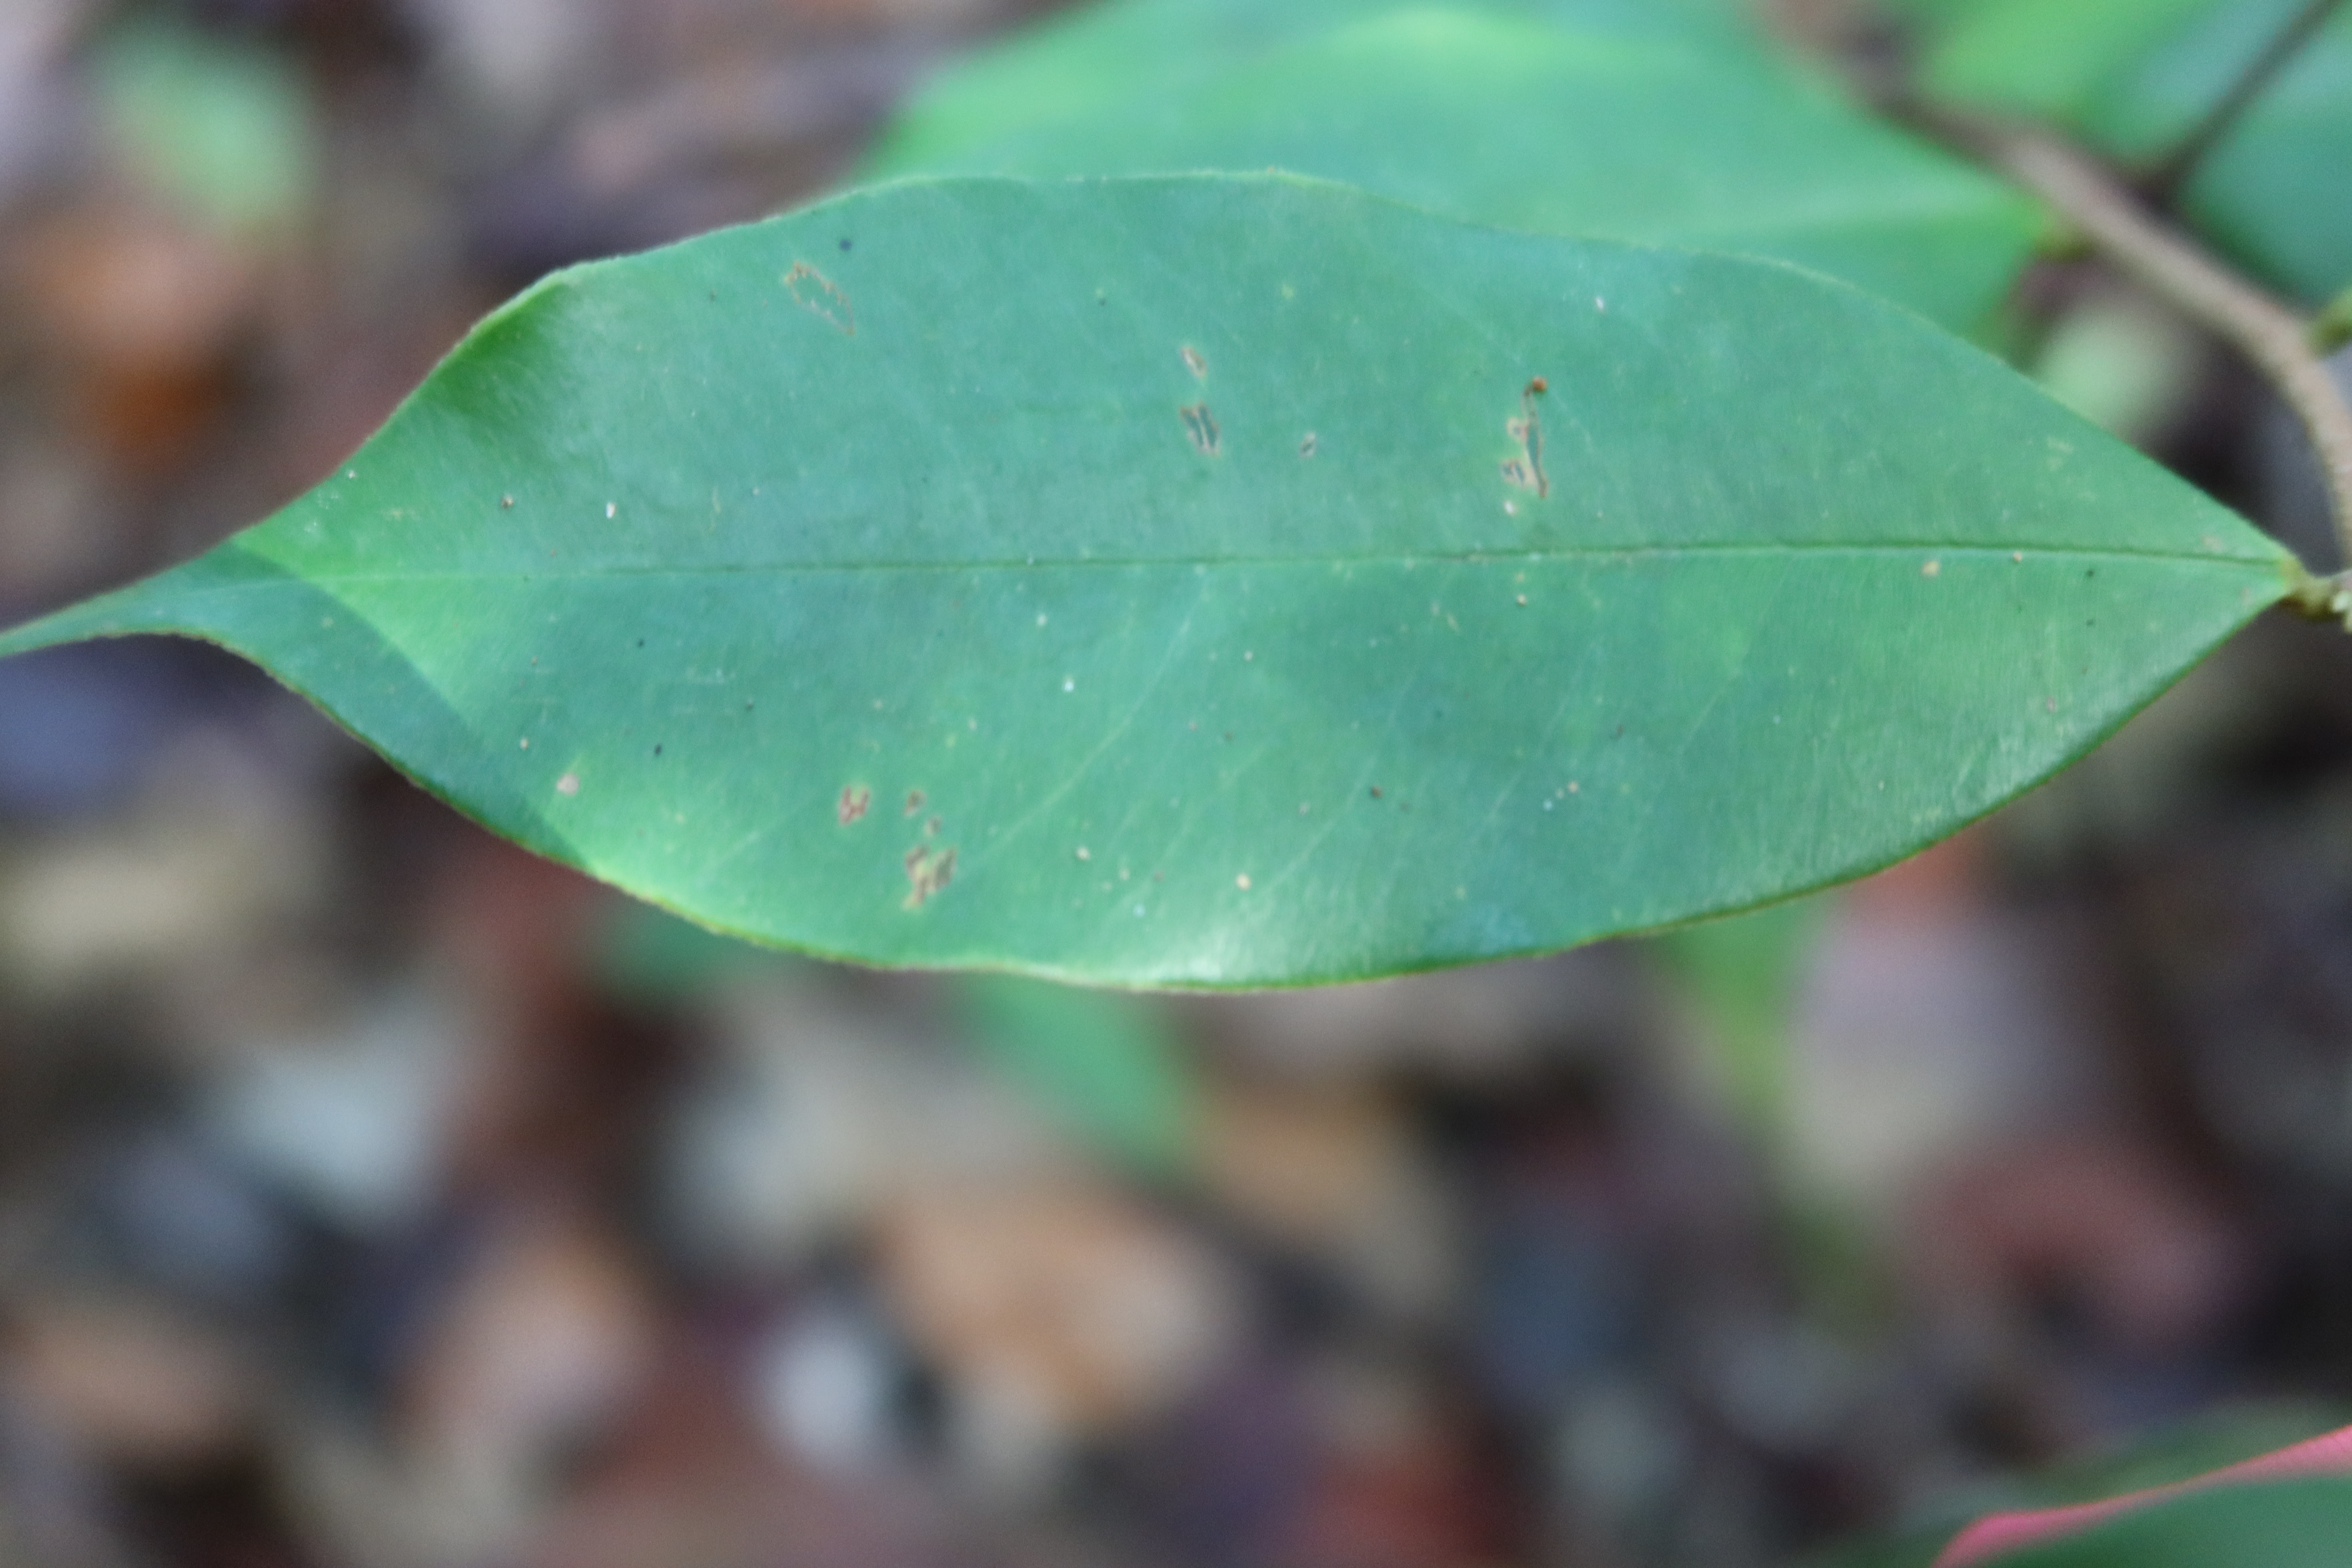
Label: Brown spots